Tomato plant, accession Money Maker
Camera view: vertical (180 deg); turntable rotation: 60 degrees
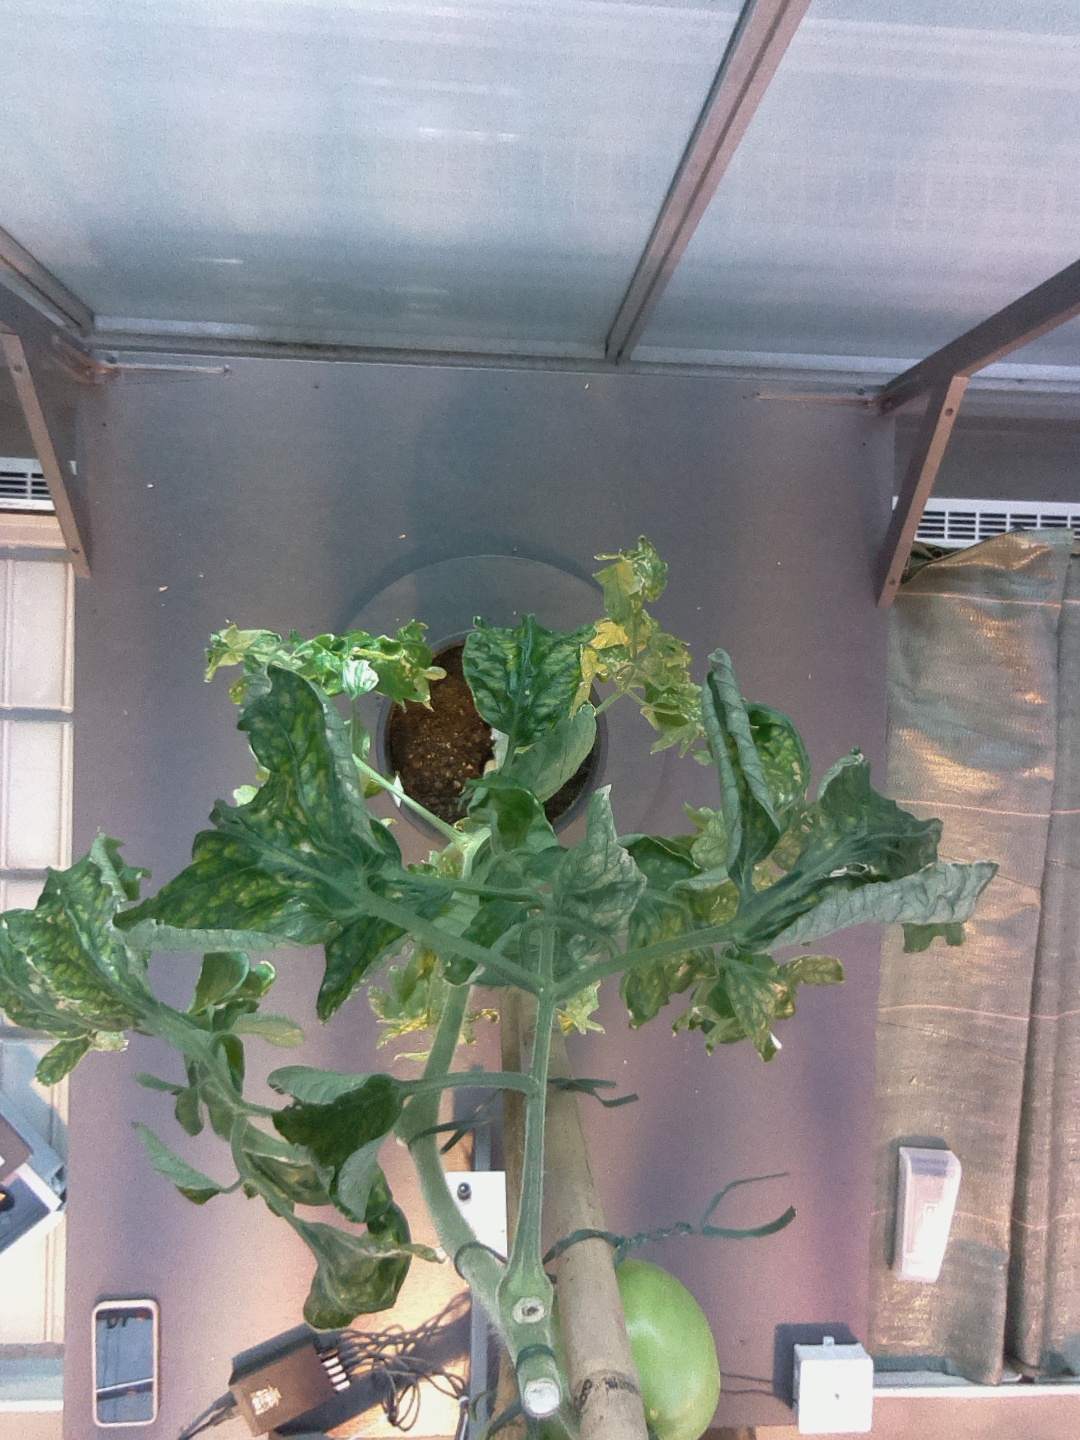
BBCH growth stage 78: 80% -90% of final fruit size